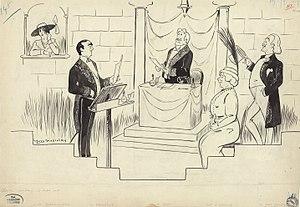
L'Habit vert, pièce de théâtre de Robert de Flers et Gaston Arman de Caillavet, dessin de Yves Marevéry
L'Habit vert est une pièce de théâtre de Robert de Flers et Gaston Arman de Caillavet, représentée pour la première fois le 17 novembre 1912, au théâtre des Variétés, sur une mise en scène de Fernand Samuel.
Le théâtre des Variétés est une salle de spectacles située au 7, boulevard Montmartre dans le 2ᵉ arrondissement de Paris. Inauguré en 1807, c'est l'un des plus anciens théâtres parisiens encore en activité. Il a été classé monument historique en 1974.
Albert Brasseur, de son vrai nom Jules Cyrille Albert Dumont, est un comédien et chanteur d'opérette français, né le 12 février 1860 à Paris et mort le 13 mai 1932 à Maisons-Laffitte.
Max Dearly, nom de scène de Lucien Paul Marie-Joseph Rolland, est un acteur et metteur en scène français, né dans le 17ᵉ arrondissement de Paris le 22 novembre 1874 et mort à Neuilly-sur-Seine le 2 juin 1943.